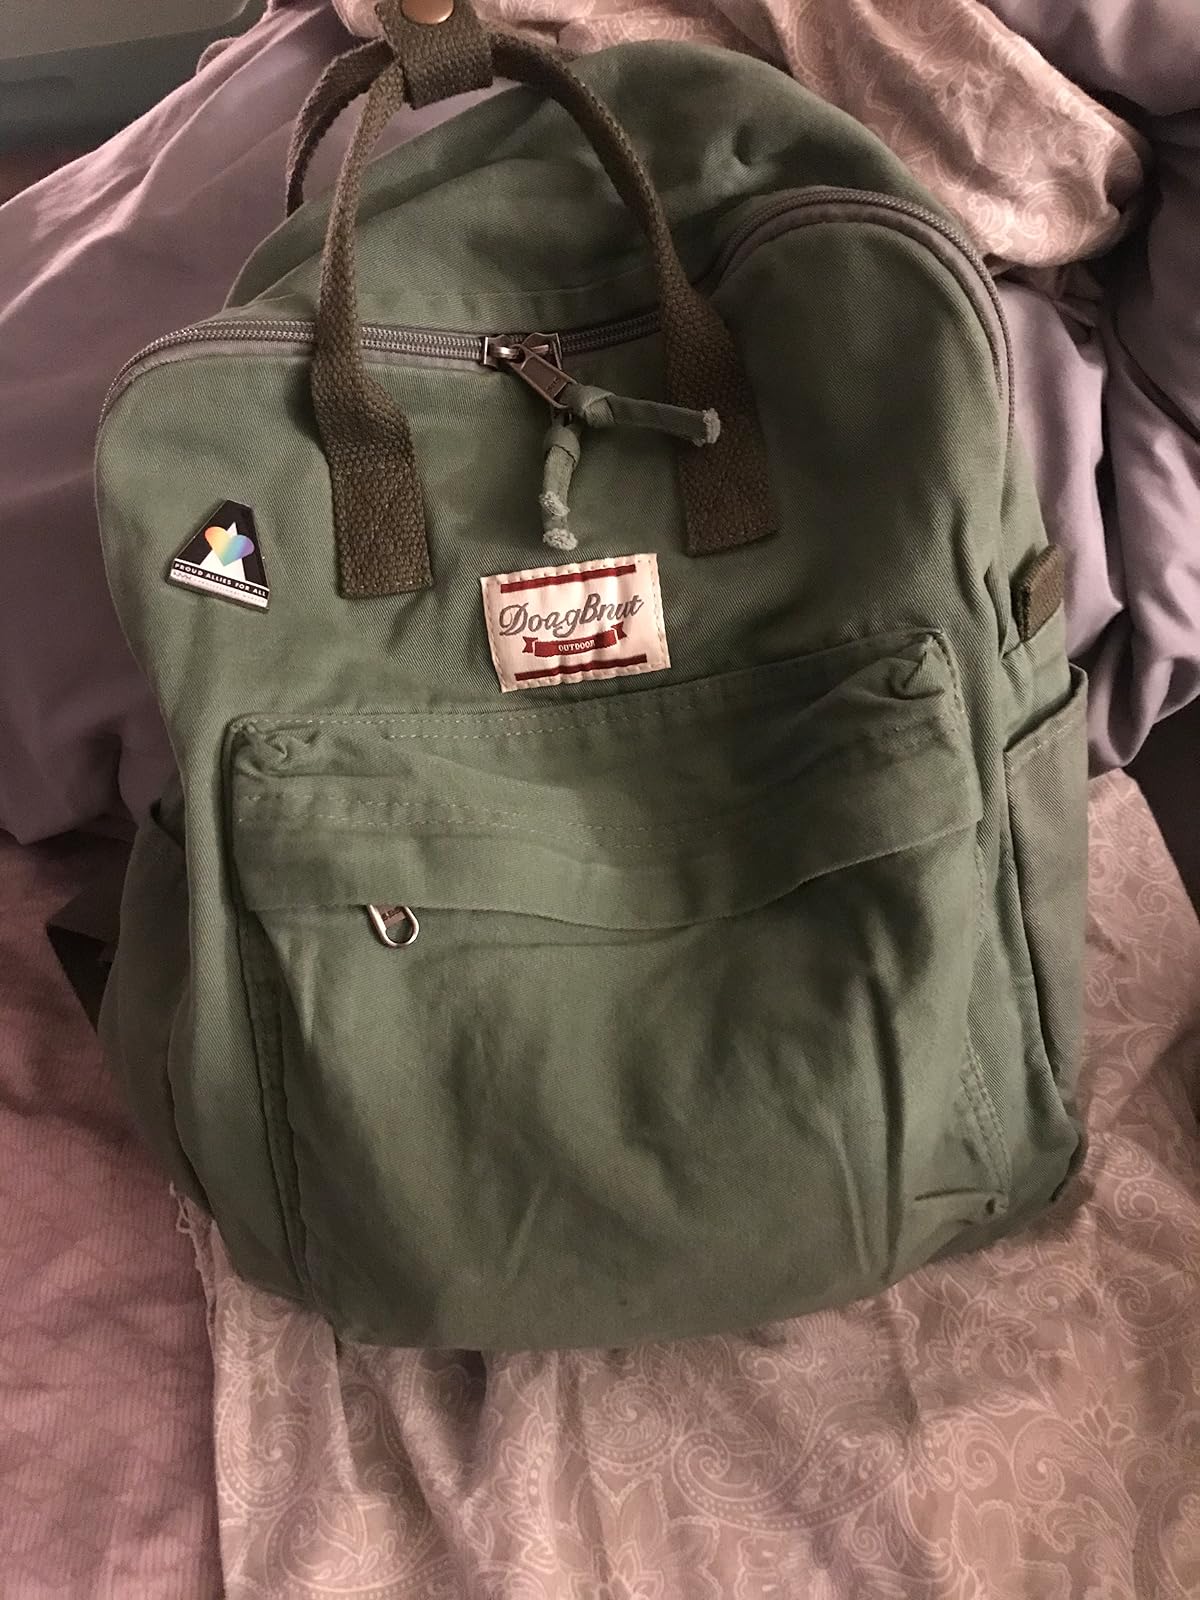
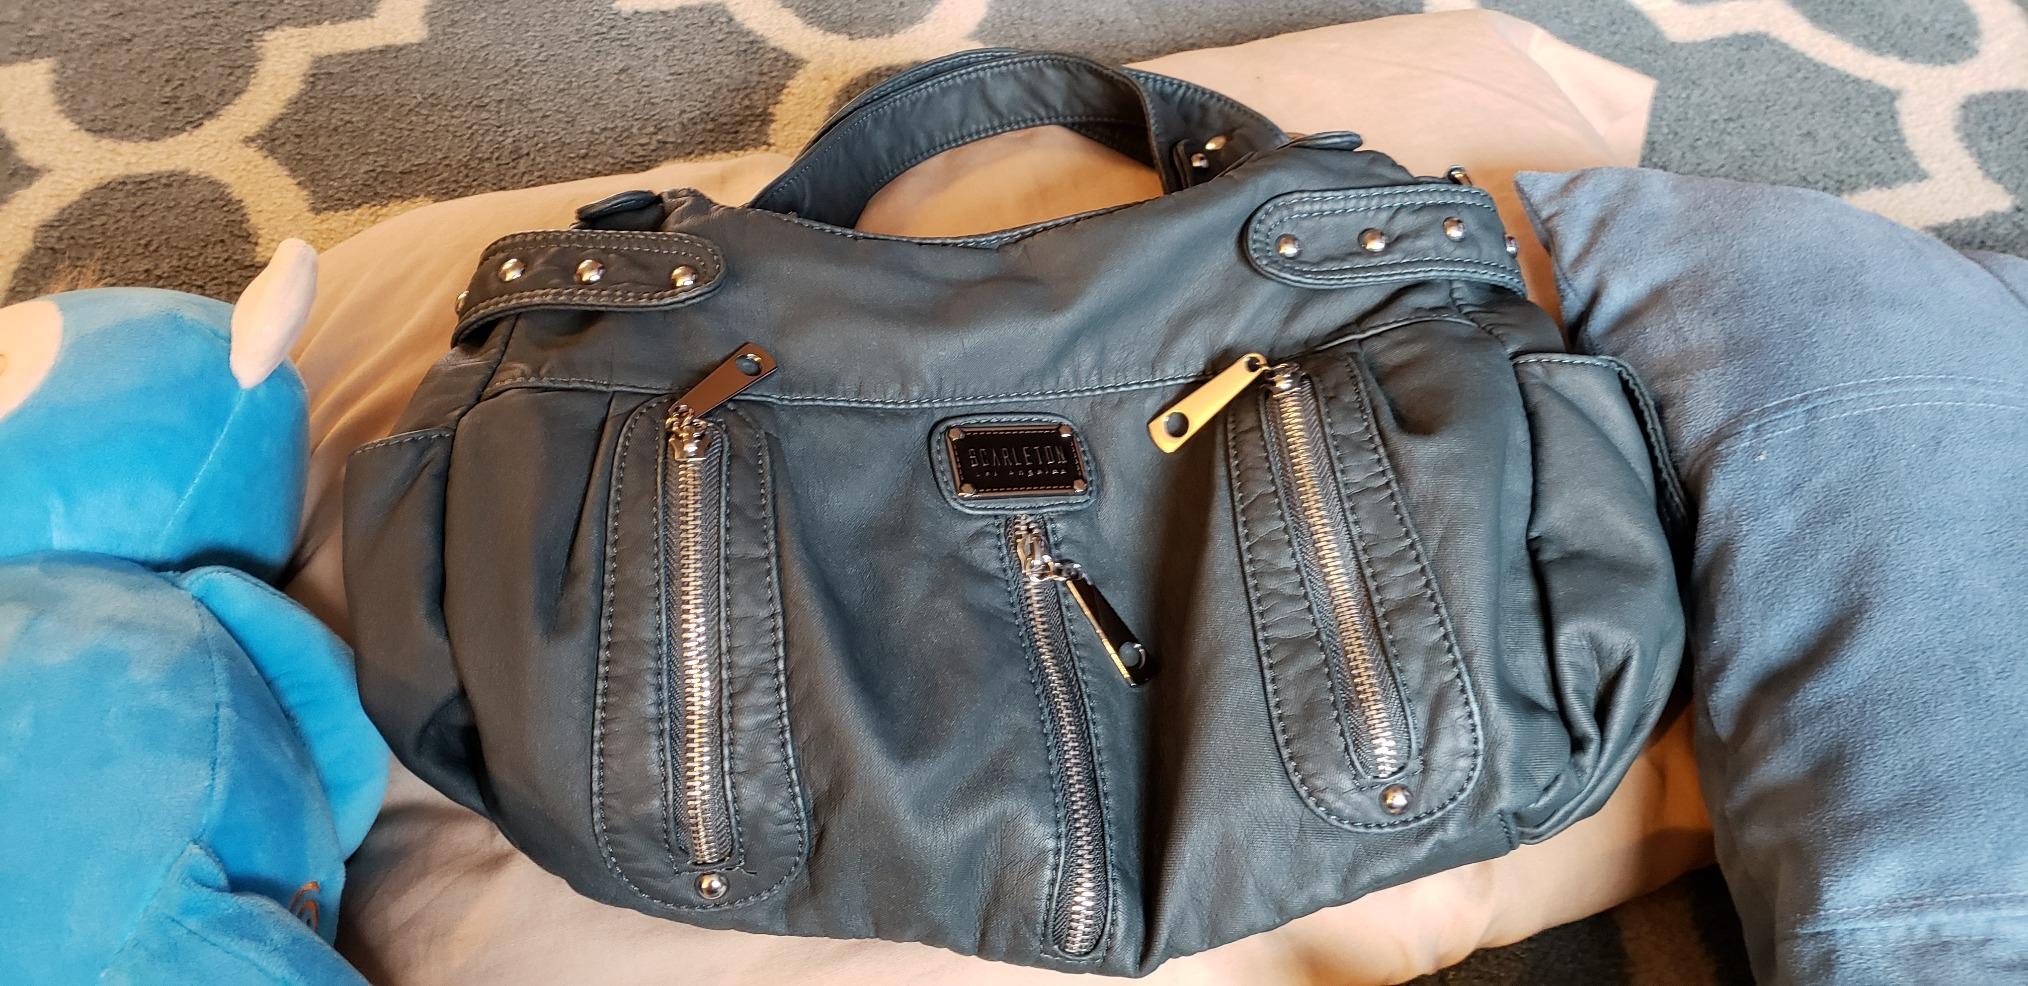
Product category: accessories_handbag
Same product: no